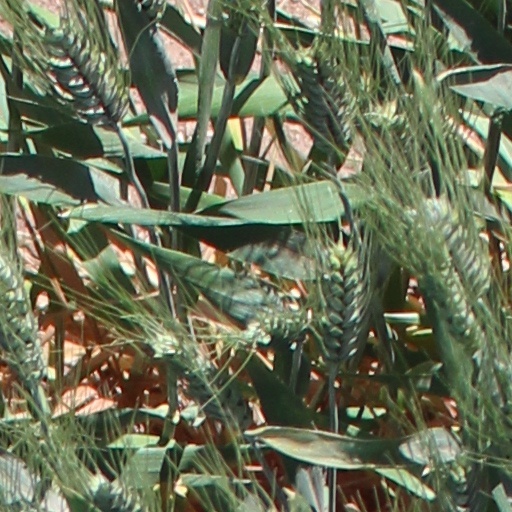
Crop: wheat